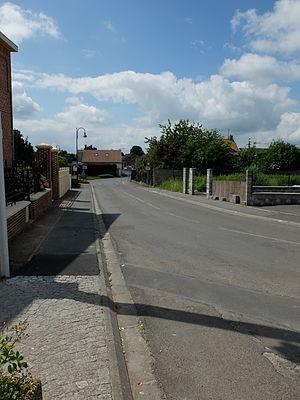
Vue de la rue de la mairie d'Estrées, dans le Nord.
Estrées est une commune française, située dans le département du Nord en région Hauts-de-France.